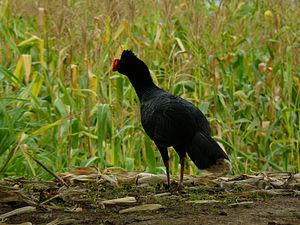
L’Hocco tuberculé est une espèce d'oiseau de la famille des Cracidae.